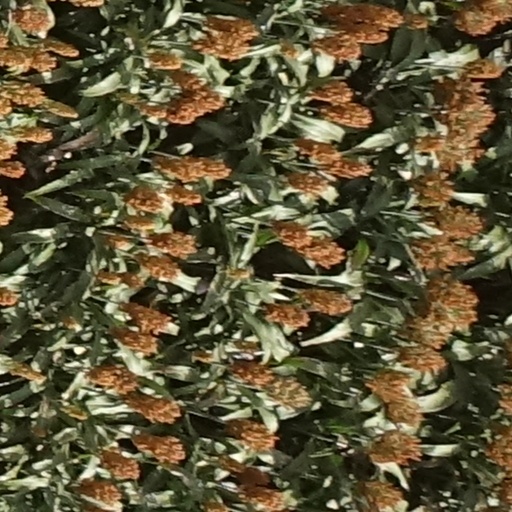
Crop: sorghum